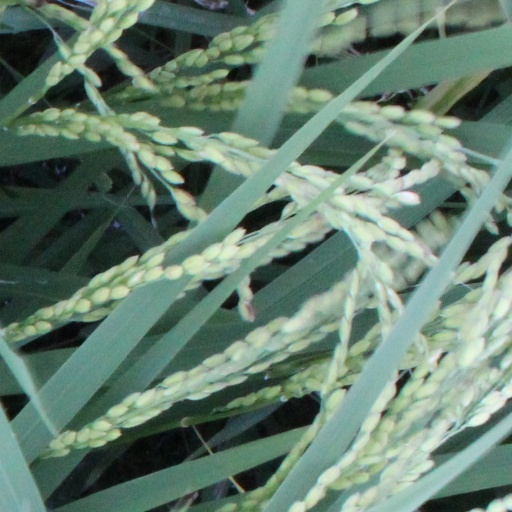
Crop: rice